Chris Benoit

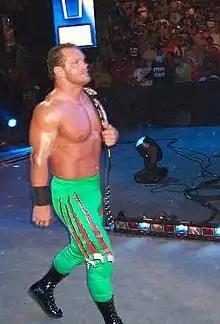

On July 24, at The Great American Bash, Benoit failed to win the United States Championship from Orlando Jordan, but won it in a rematch at SummerSlam on August 21 in 25 seconds. Benoit then won three consecutive matches against Jordan in less than a minute. At No Mercy on October 9, he successfully defended the title against Booker T, Christian and Jordan in a fatal-four way match. However, Booker T and his wife, Sharmell, cheated Benoit out of the title on the October 21 episode of "SmackDown!".